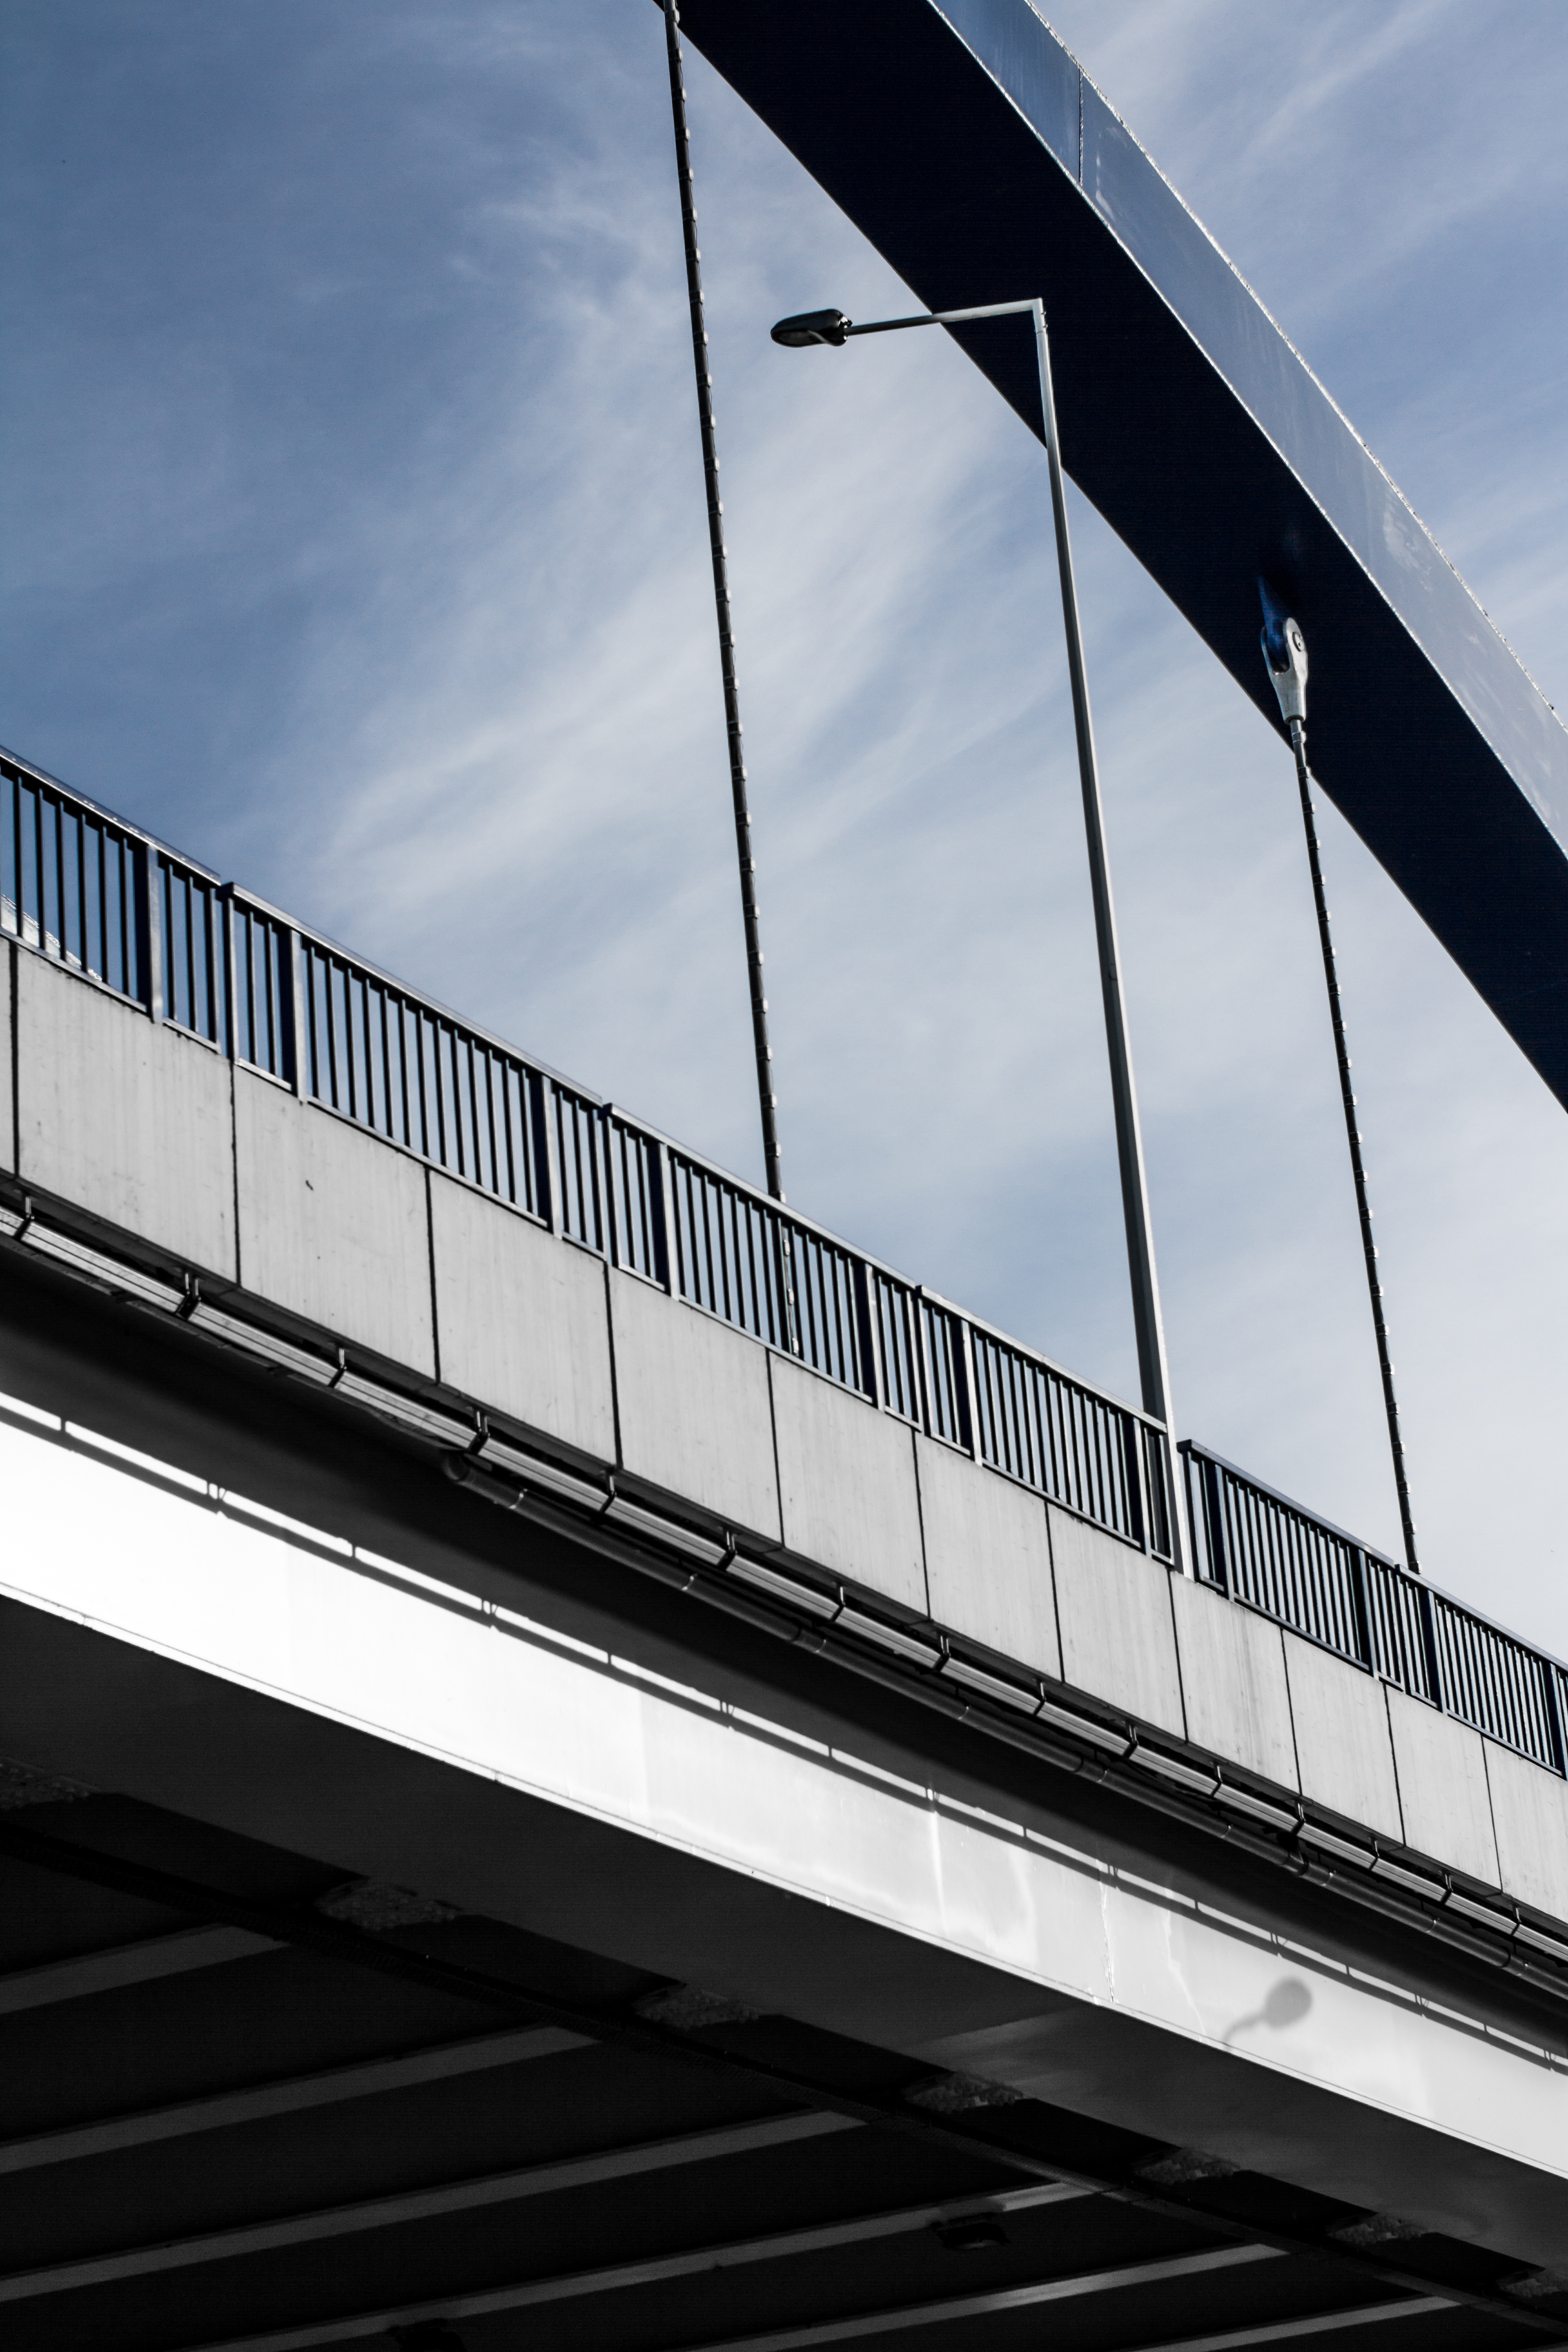
architecture, bridge, transport, line, vehicle, monochrome, public transport, shape